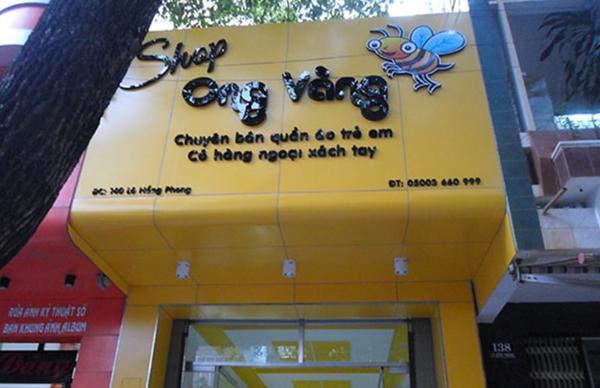
đây là khung cảnh nhìn từ mặt trước của một cửa hàng